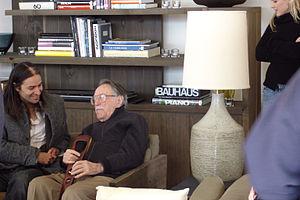
Julius Shulman, né le 10 octobre 1910 à New York et mort le 16 juillet 2009 à Los Angeles, est un photographe d'architecture américain. Il vivait à Los Angeles et travaillait en Californie/